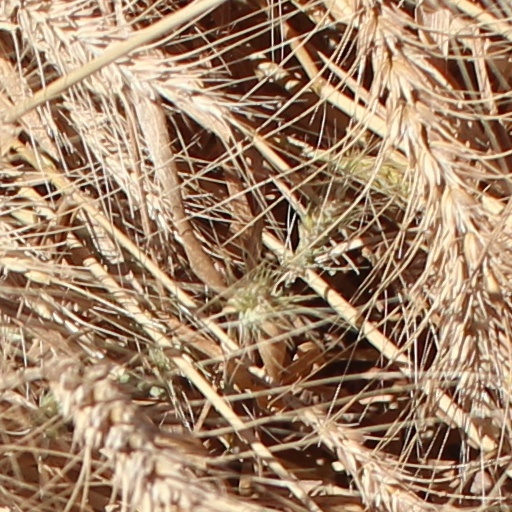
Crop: wheat